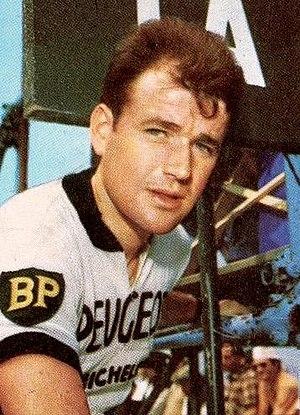
Raymond Delisle est un coureur cycliste français, né le 11 mars 1943 à Ancteville et mort le 11 août 2013 à Hébécrevon.